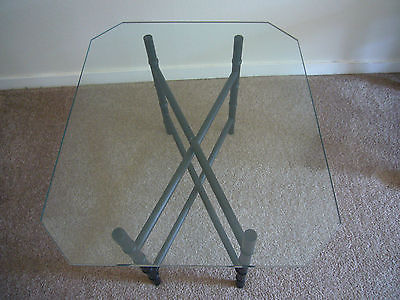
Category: table